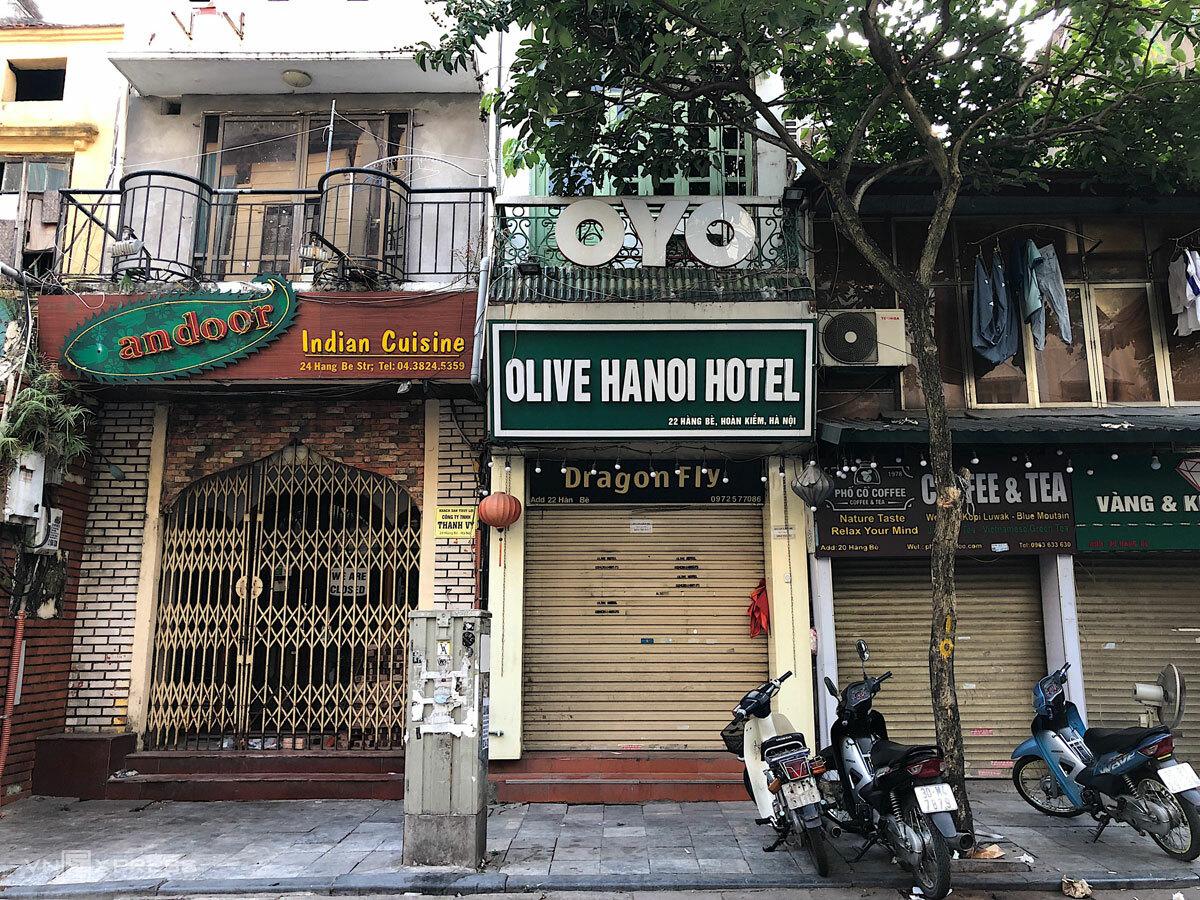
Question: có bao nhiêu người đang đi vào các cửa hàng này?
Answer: không